TNA Against All Odds (2005)

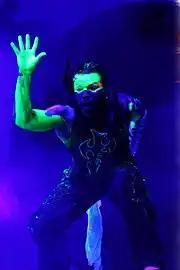
Jeff Hardy fought Abyss in a Full Metal Mayhem match at Against All Odds.

Another storyline rivalry heading into Against All Odds was for the TNA X Division Championship between the champion, A.J. Styles, and the challenger, Christopher Daniels, in a thirty-minute Iron Man match. An Iron Man match involves two competitors fighting for a predetermined amount of time, in this case thirty-minutes, after which whoever gained more pinfalls or submissions is the victor. The rivalry for this match began on the January 21 episode of "Impact!", when Daniels challenged Styles to a match that night, in which if Styles could not defeat him in under ten-minutes then Daniels got a X Division Championship match at Against All Odds. The match ended in a time limit draw, which meant per the pre-match stipulation Daniels gained a championship match at Against All Odds. Dusty Rhodes then entered the arena after the match and announced that the contest would be a thirty-minute Iron Man match.